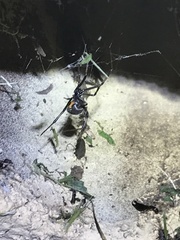
Species: Lactrodectus_hesperus